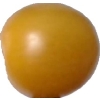
Label: tomato_cherry_yellow